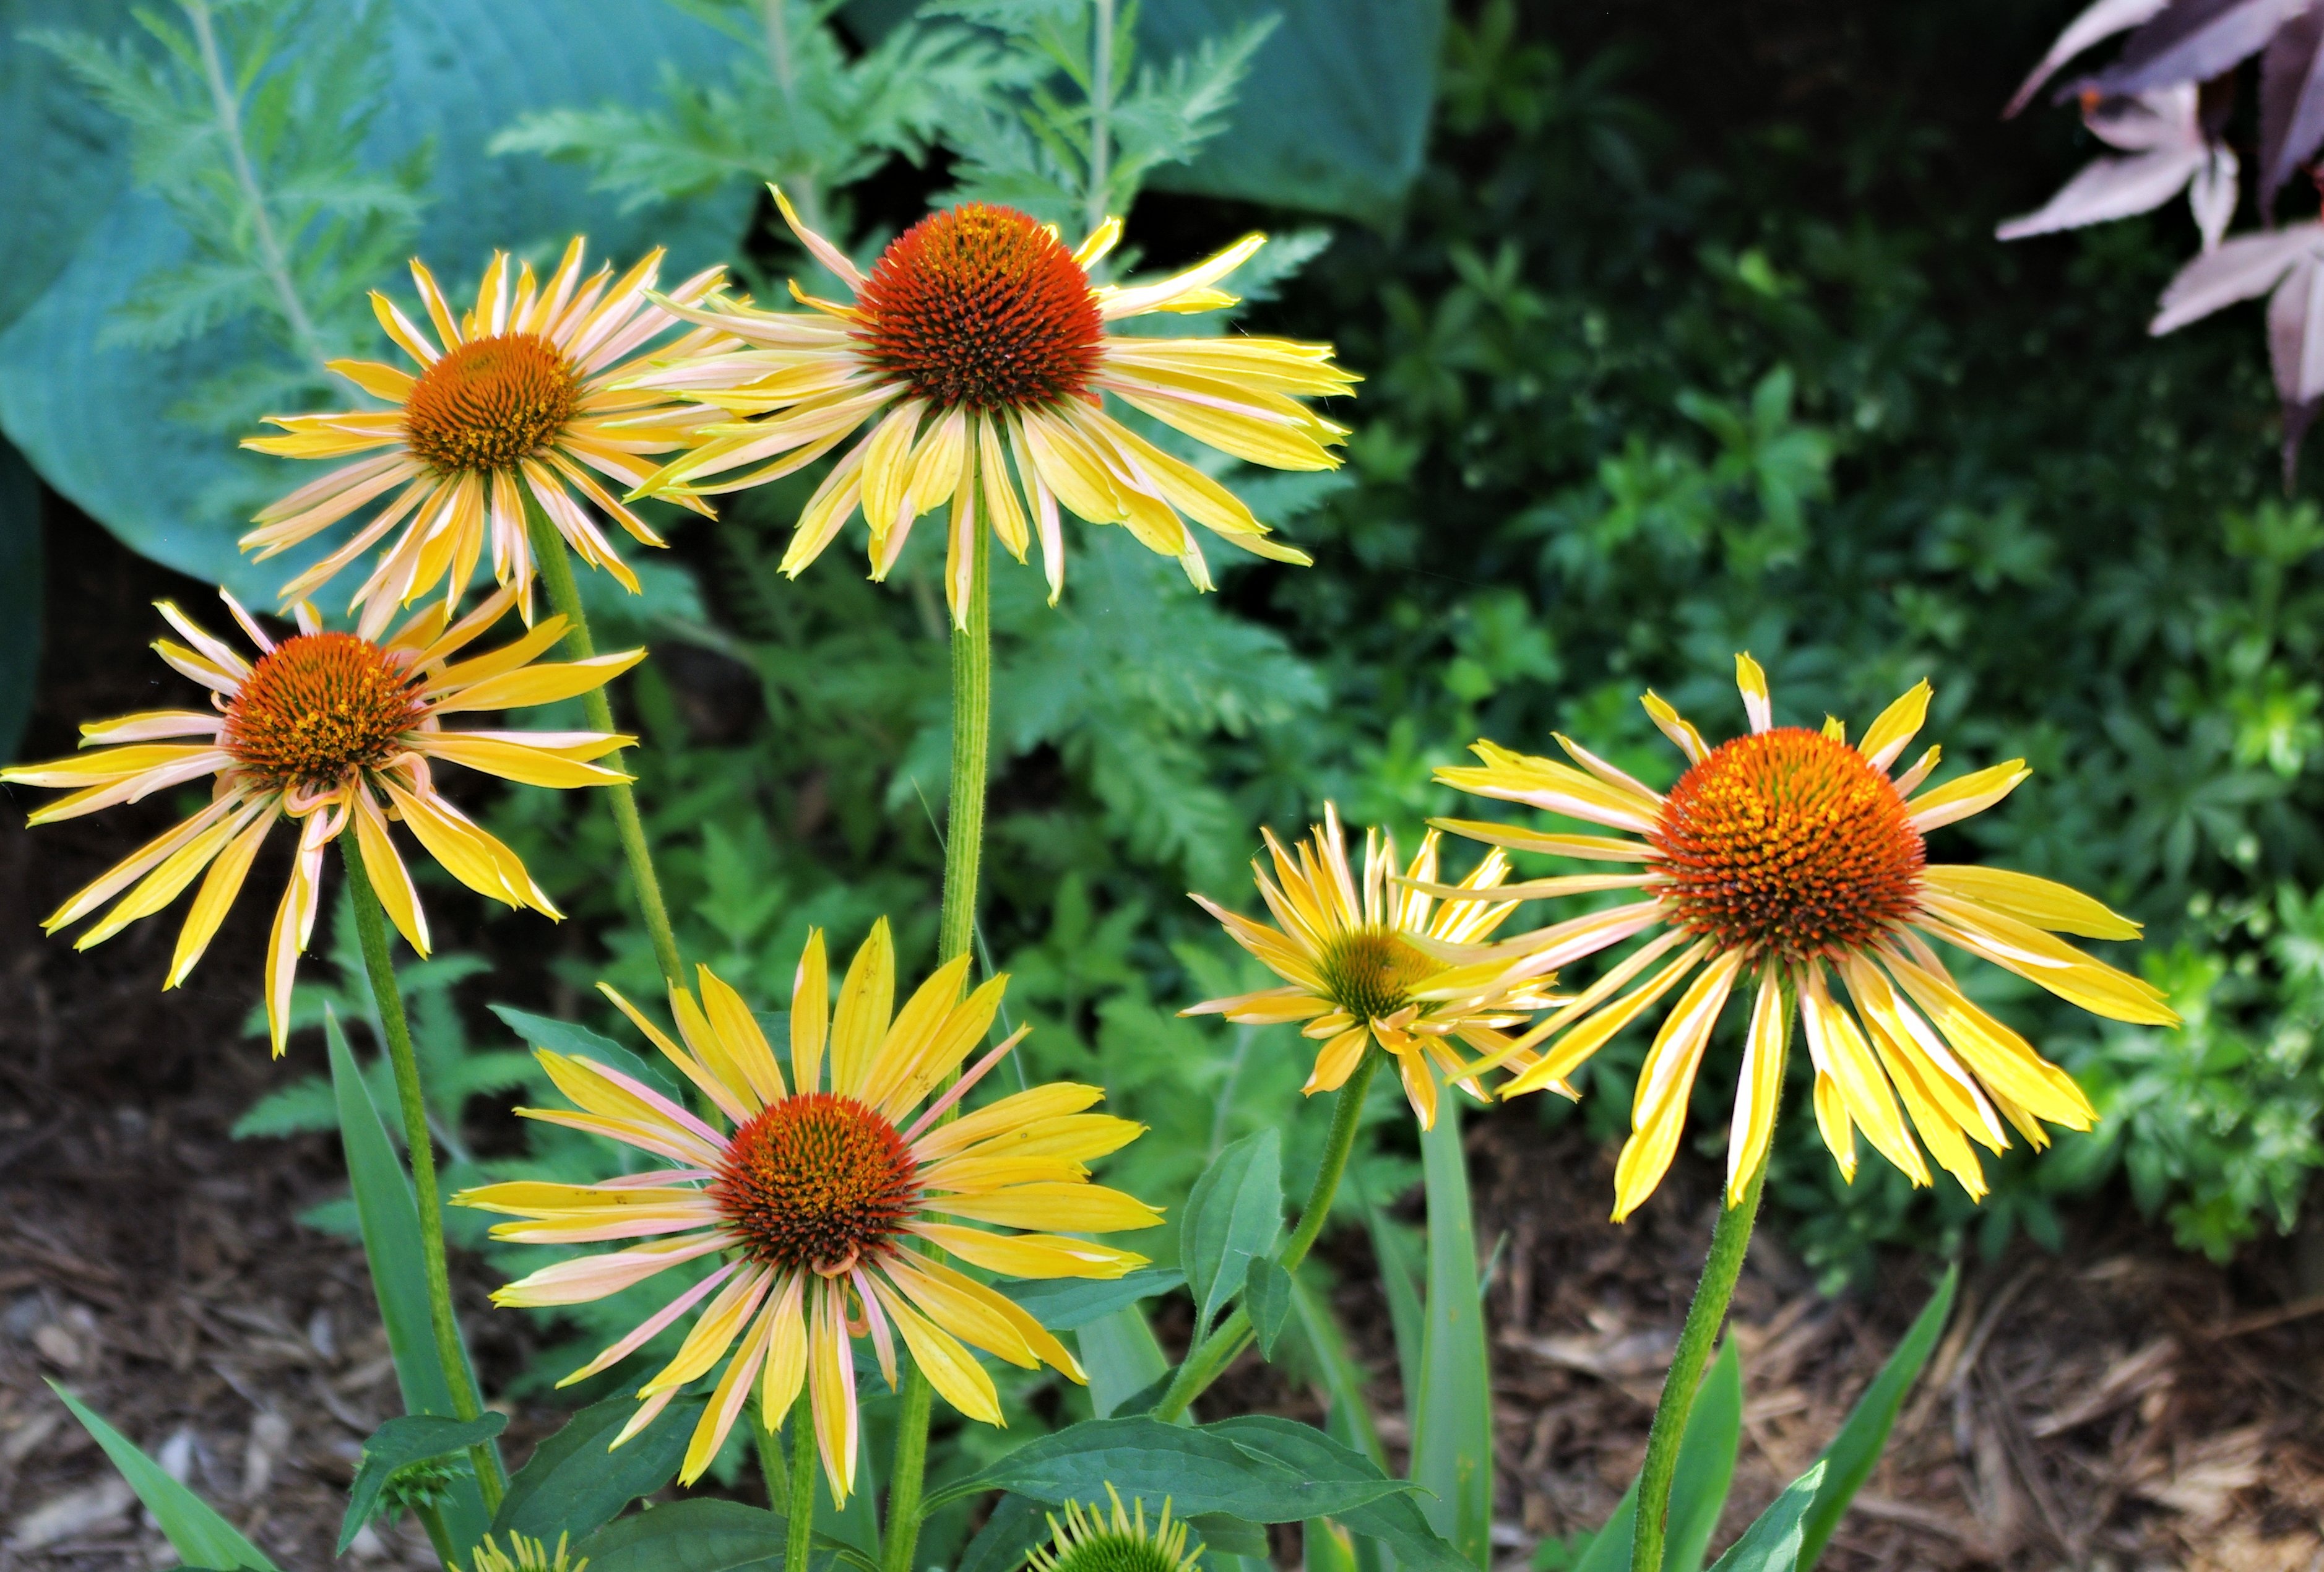
nature, plant, meadow, prairie, flower, petal, floral, herb, botany, yellow, garden, flora, fauna, wildflower, flowers, canada, coneflower, macro photography, flowering plant, daisy family, annual plant, land plant, blanket flowers, harvest moon coneflower